Casa de Campo (Madrid Metro)

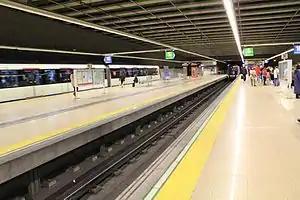
Platforms of Line 5 and Line 10

Casa de Campo is a station on Line 5 and Line 10 of the Madrid Metro that is situated near the Paseo de la Puerta de Batán in the Moncloa-Aravaca district and the Casa de Campo "barrio". It is located in fare Zone A.